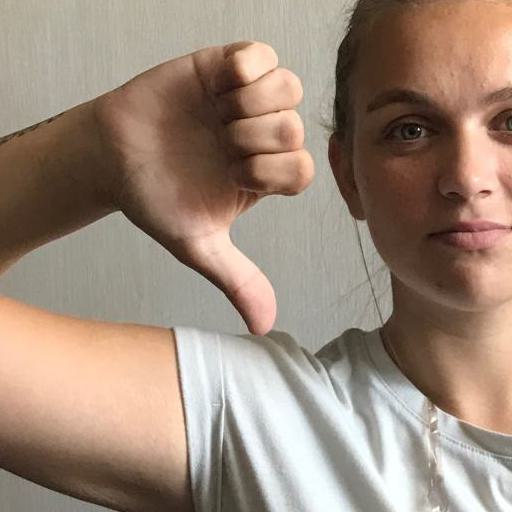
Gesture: dislike